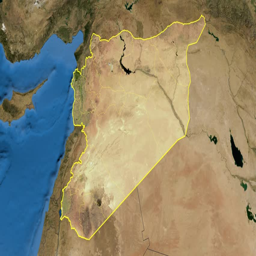
region extruded on the satellite map .